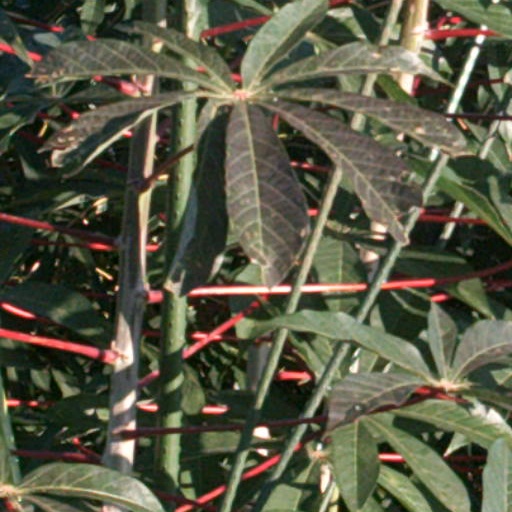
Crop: cassava